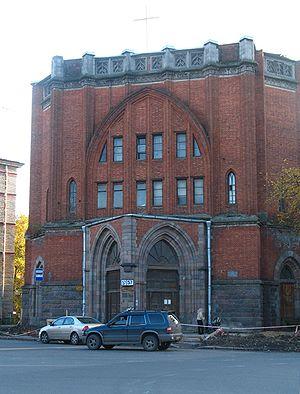
Saint-Pétersbourg. Polski: Kościół Najświętszego Serca Pana Jezusa w Petersburgu